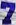
Number: 7